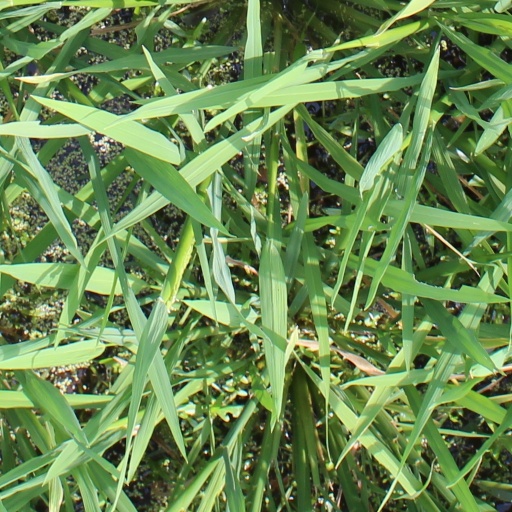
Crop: rice